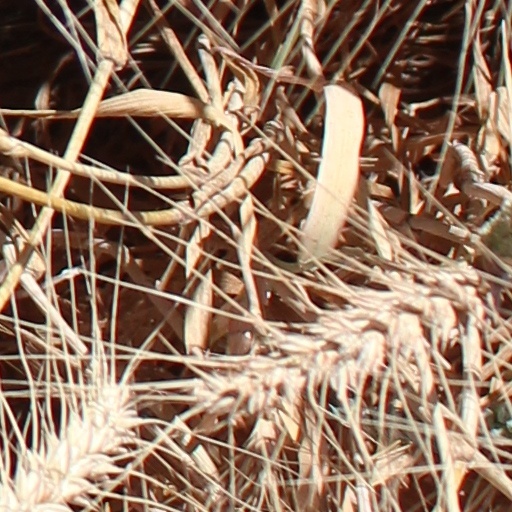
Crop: wheat